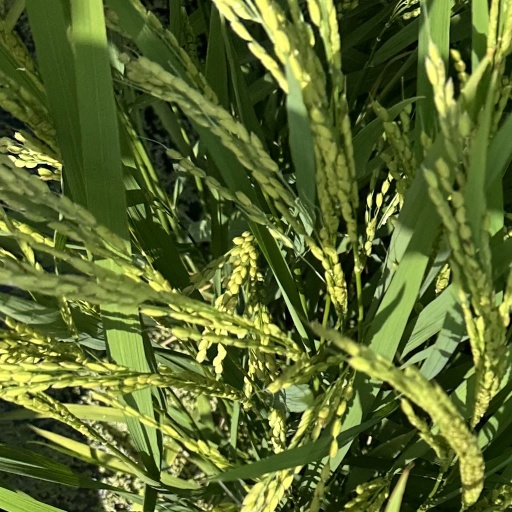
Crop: rice